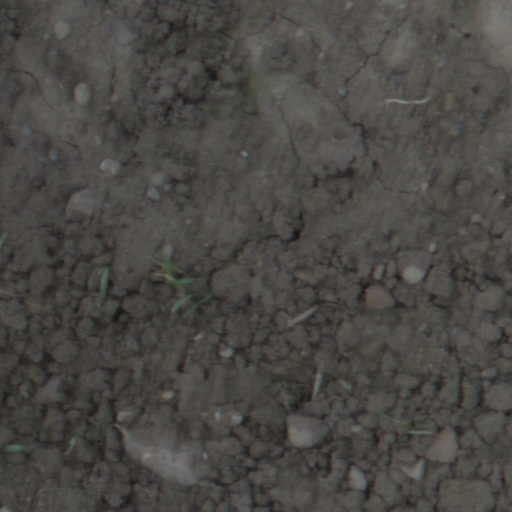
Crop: wheat